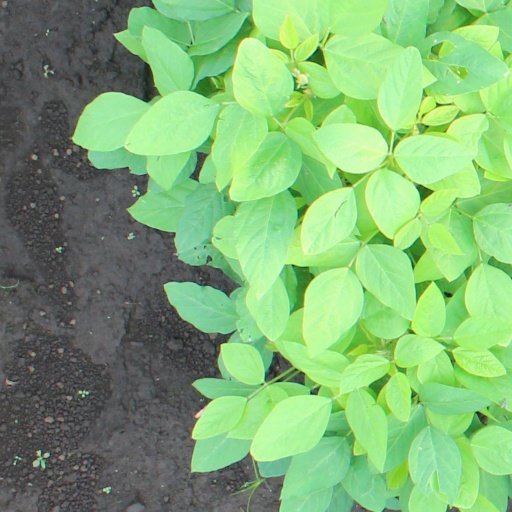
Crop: soybean